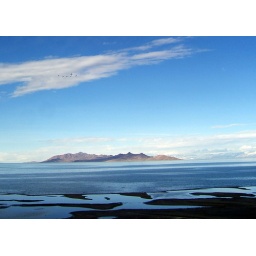
It was so gorgeous there! Notice the birds flying in the sky.